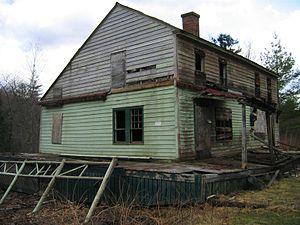
L'assassinat de William McKinley est l'attentat perpétré dans l'État de New York le 6 septembre 1901 contre le président des États-Unis, William McKinley, alors qu'il visitait l'exposition Pan-américaine au Temple of Music à Buffalo. Au moment de lui serrer la main, l'anarchiste Leon Czolgosz tira deux coups de pistolet sur le président, qui d'abord se remit de ses blessures, avant que son état ne se détériore rapidement six jours plus tard et qu'il ne meure le 14 septembre 1901.